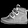
Label: Ankle boot